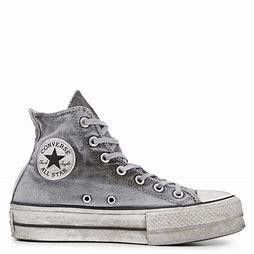
Brand: Converse
Model: Chuck Taylor All Canvas